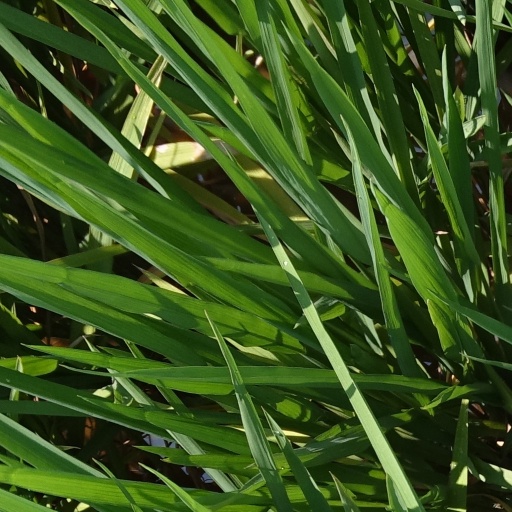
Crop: rice